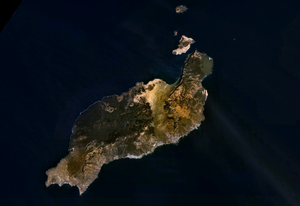
Lanzarote, autrefois appelée en français Lancerotte, et Titerogakat en guanche est une île d'Espagne située dans l'océan Atlantique et faisant partie des îles Canaries. Administrativement, l'île fait partie de la province de Las Palmas dans la communauté autonome des îles Canaries. Peuplée de 142 517 habitants, elle est la troisième plus peuplée des îles Canaries après Tenerife et Grande Canarie. Couvrant une superficie de 845,94 km², elle est la quatrième plus grande île de l'archipel. Arrecife est le siège du cabildo insulaire.